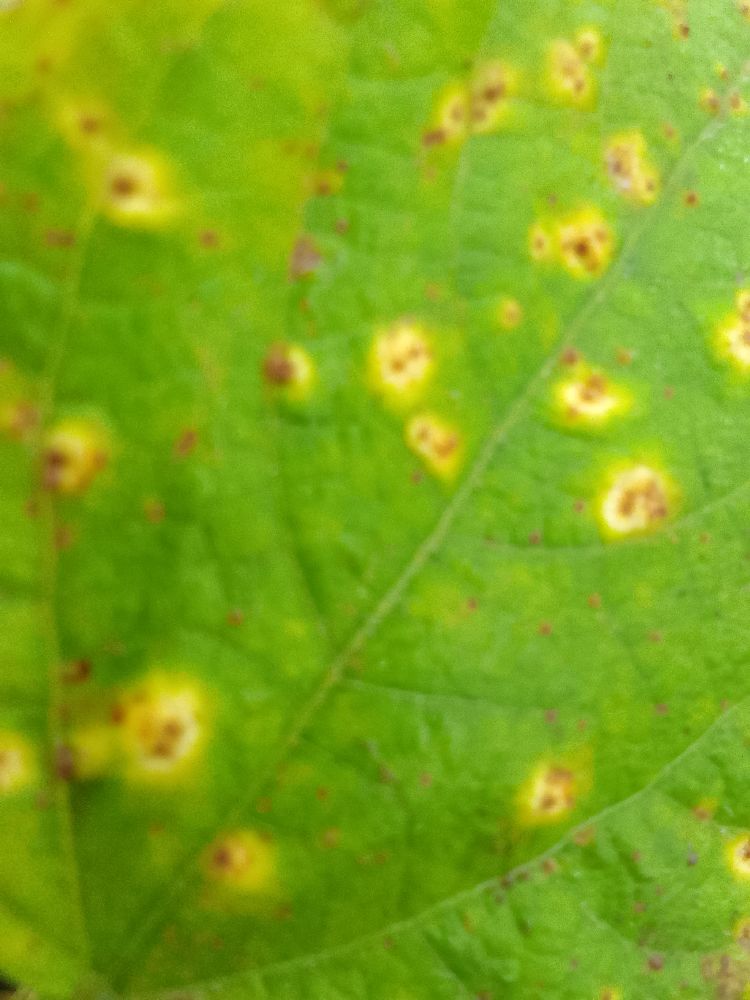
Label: rust